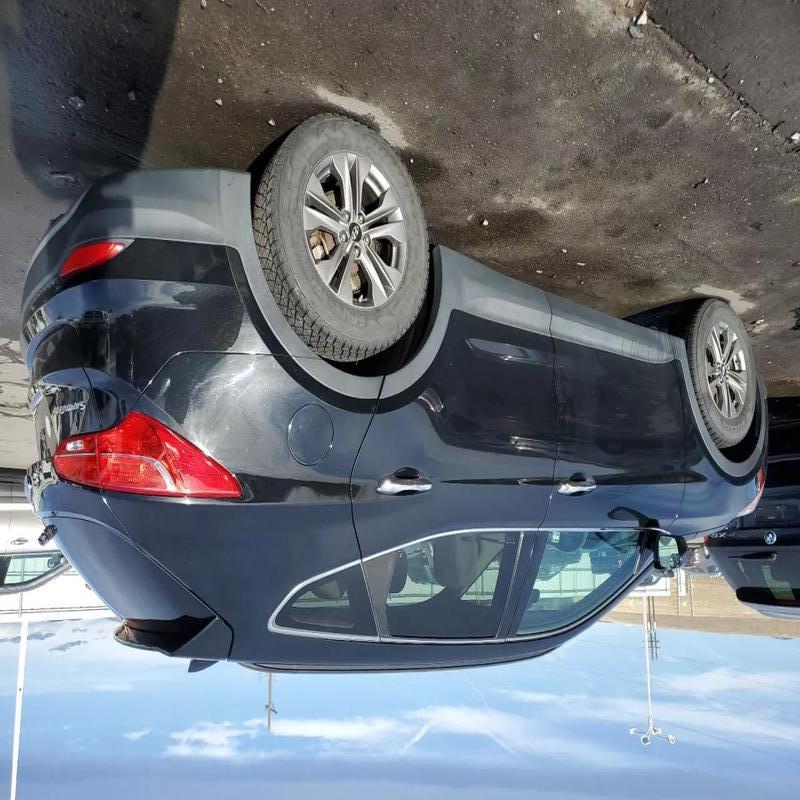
Aucun dommage détecté.
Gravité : aucun